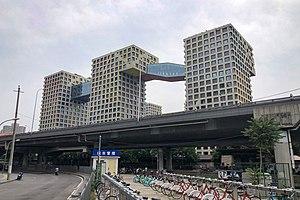
Le Linked Hybrid est un complexe résidentiel situé à Pékin et dessiné par l'agence de l'architecte Steven Holl. Il occupe une surface de 221 426 m² et comporte 644 appartements. Il possède également des espaces commerciaux, scolaires et récréatifs.